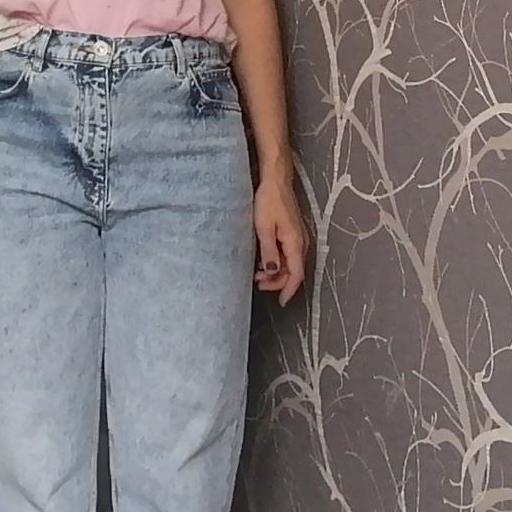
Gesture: no_gesture